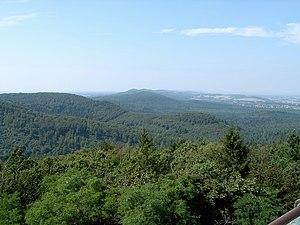
L'invasion romaine de la Germanie sous Auguste représente le point culminant des campagnes qui, en une vingtaine d'années, permirent à l'Empire romain de s'étendre au-delà du Rhin. Ces campagnes, nées de la volonté de l'empereur Auguste, constituaient une tentative de déplacer les frontières d'une limite Rhin-Danube à une limite Elbe-Danube, avec pour but de réduire la longueur des frontières septentrionales de l'Empire romain.
La forêt de Teutberg, aussi appelée mur Teutonique, en allemand Teutoburger Wald, est une chaîne de montagnes d'Allemagne située en Basse-Saxe et en Rhénanie-du-Nord-Westphalie. Elle a pendant longtemps été considérée comme le site probable de la bataille de Teutobourg qui, en l'an 9 apr. J.-C., vit les guerriers germains menés par Arminius écraser trois légions romaines. Jusqu'à la fin du XIXᵉ siècle la montagne et la forêt étaient connues sous le nom d'Osning.